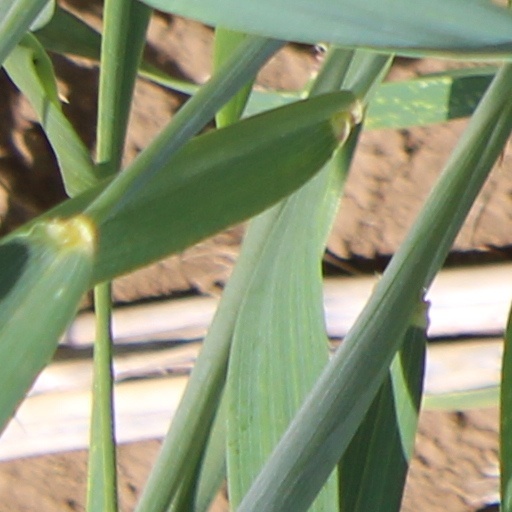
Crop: wheat